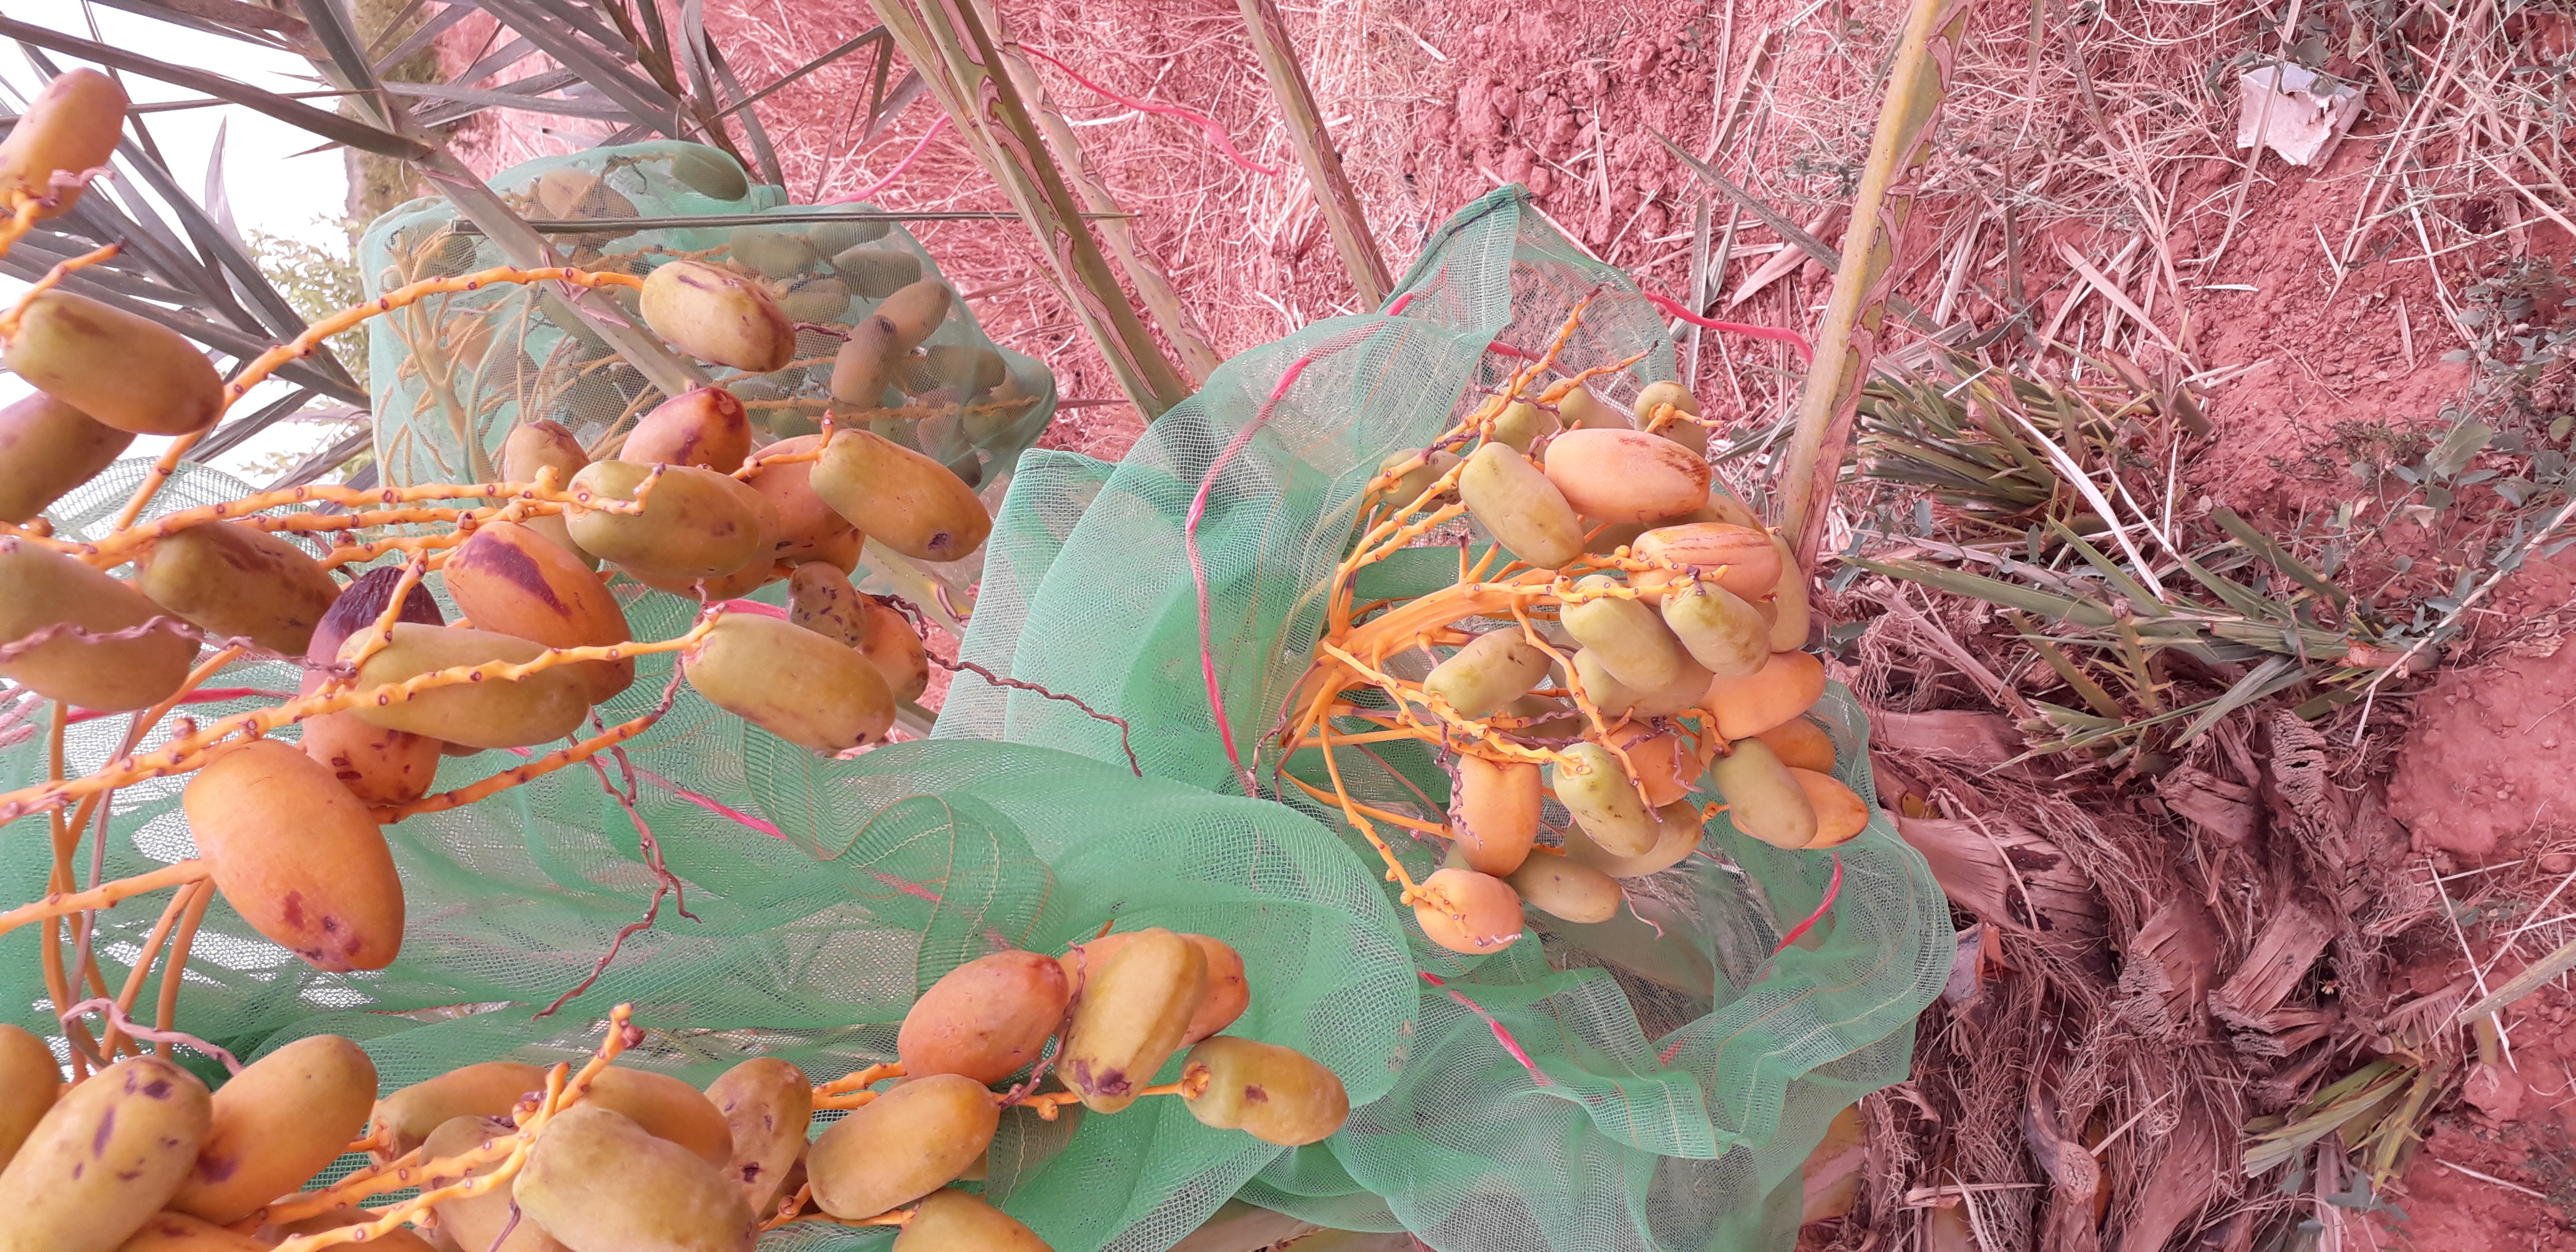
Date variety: Boumajhoul